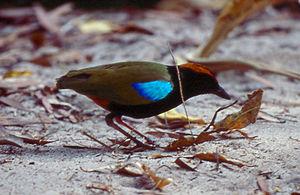
Ceci est une liste des oiseaux endémiques ou quasi-endémiques d'Australie.